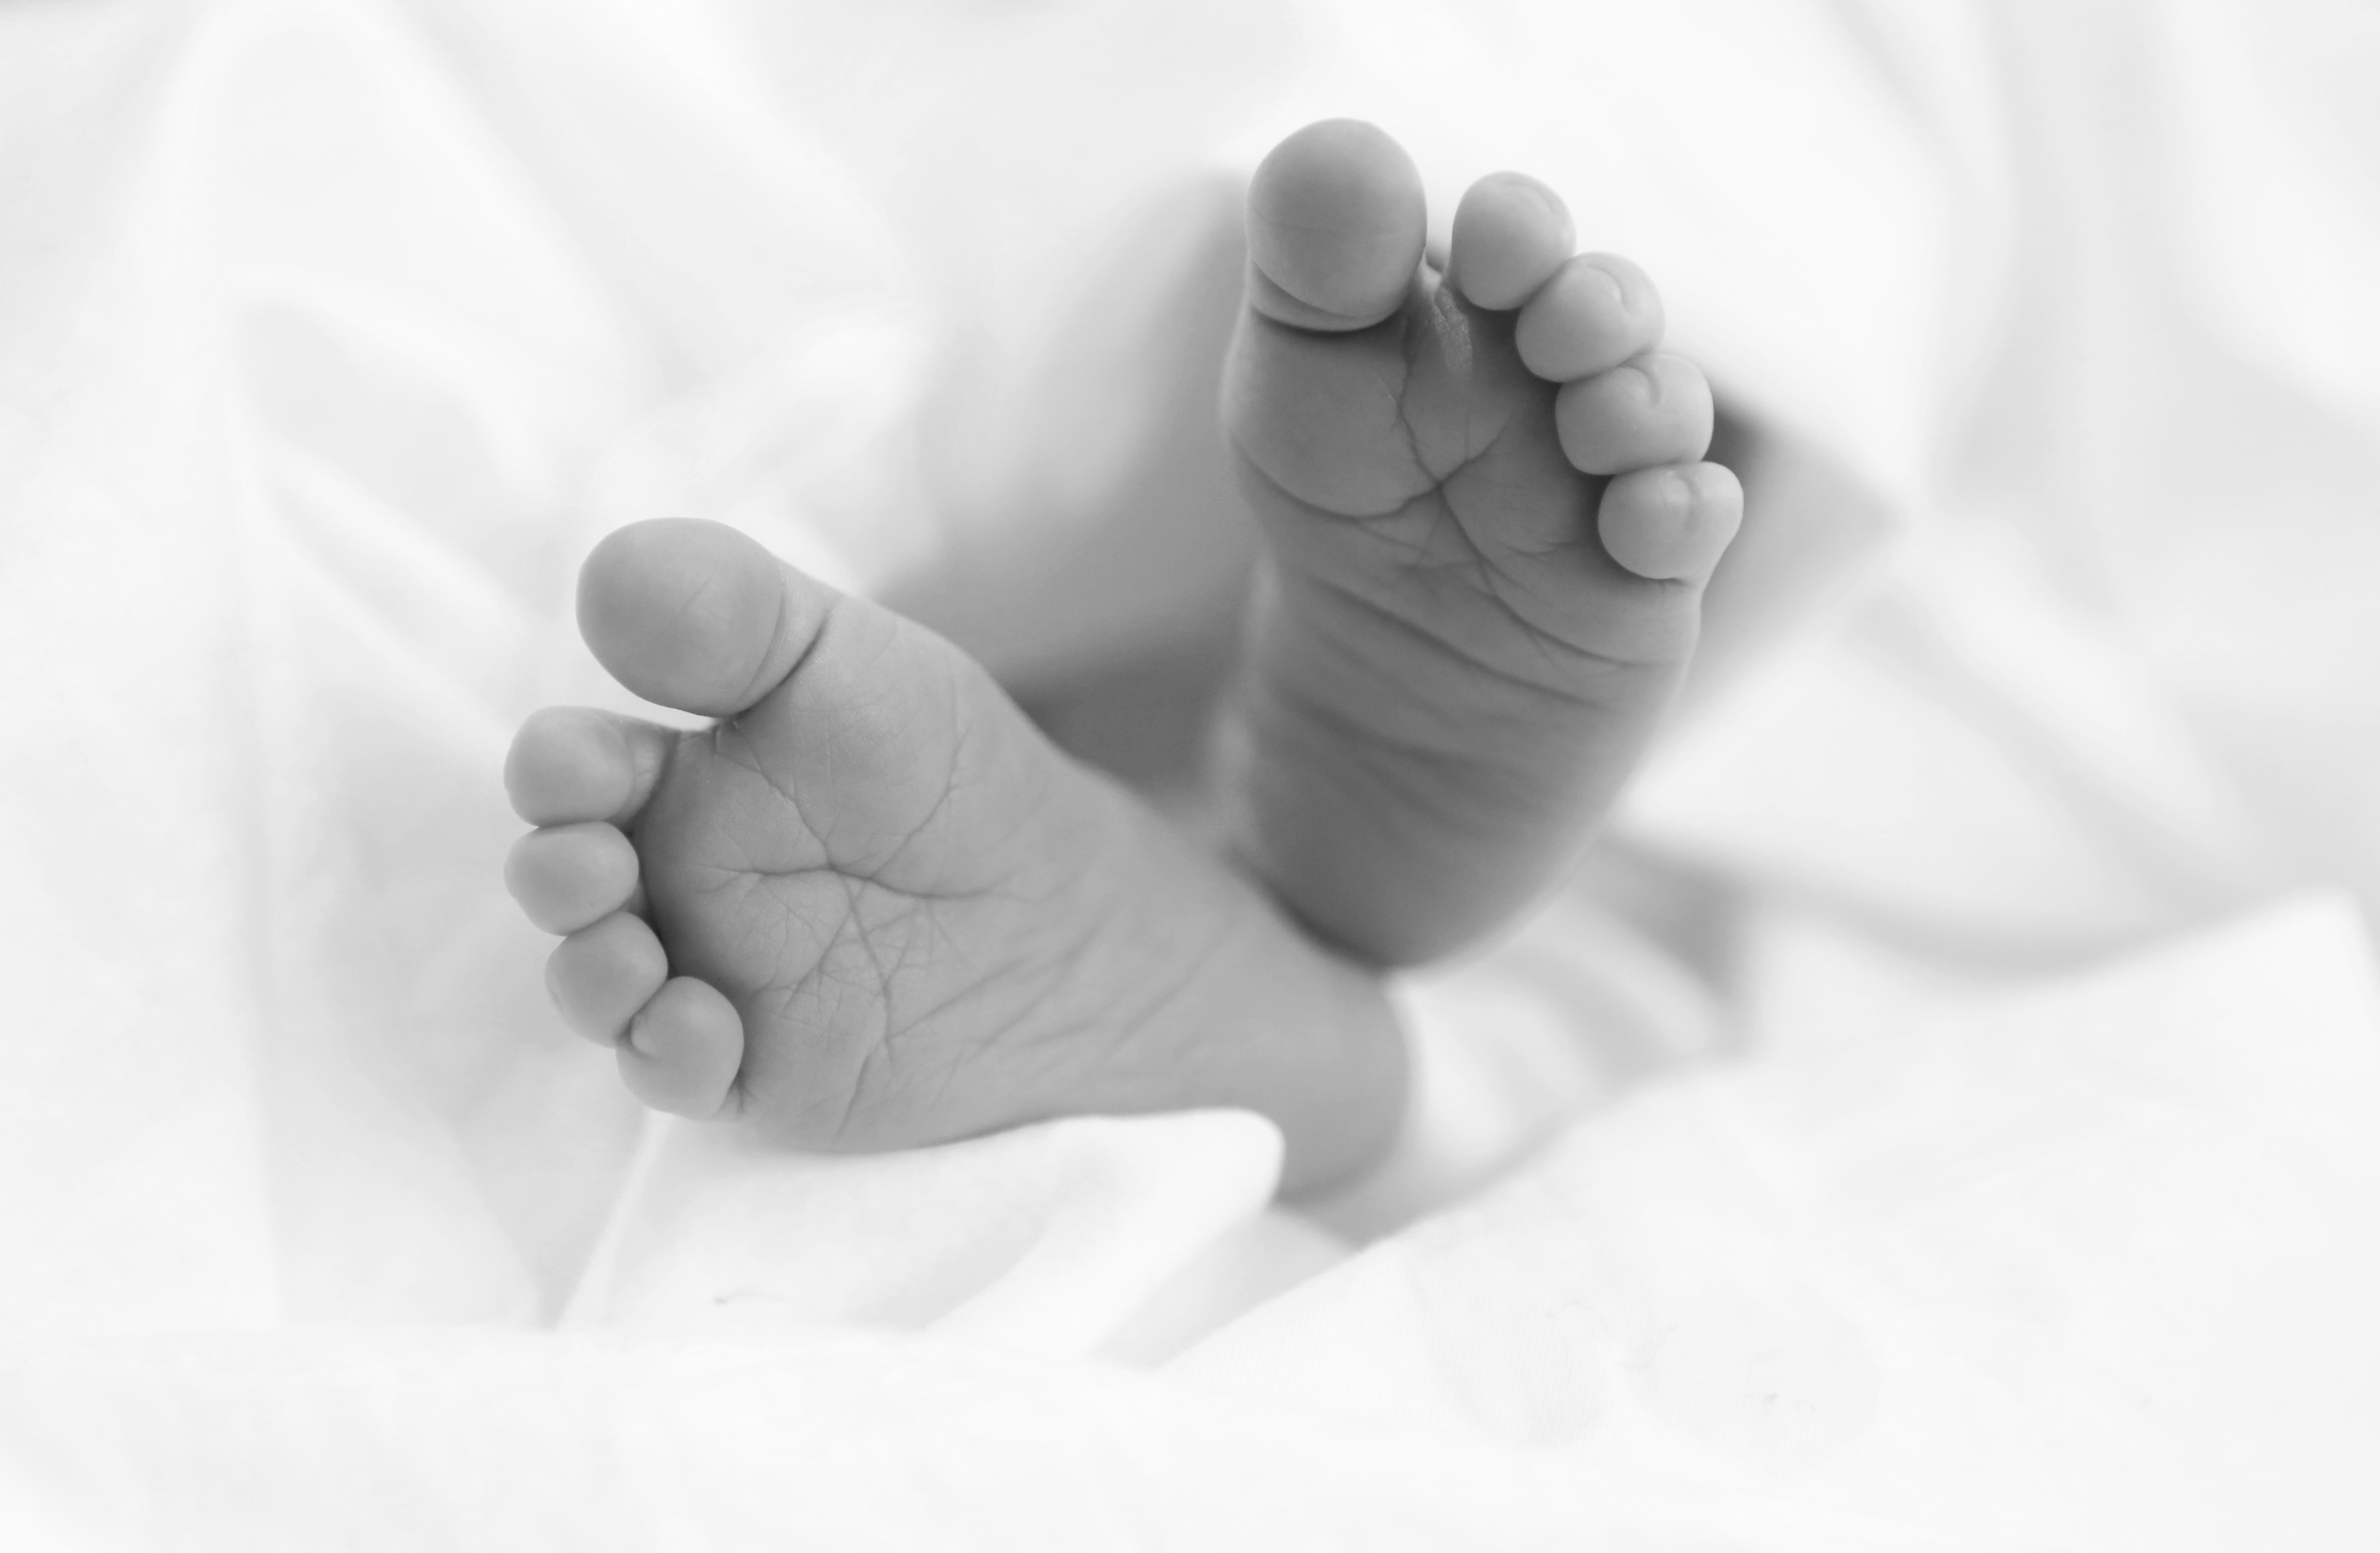
hand, black and white, white, photography, leg, finger, monochrome, arm, close up, human body, thumb, sense, monochrome photography